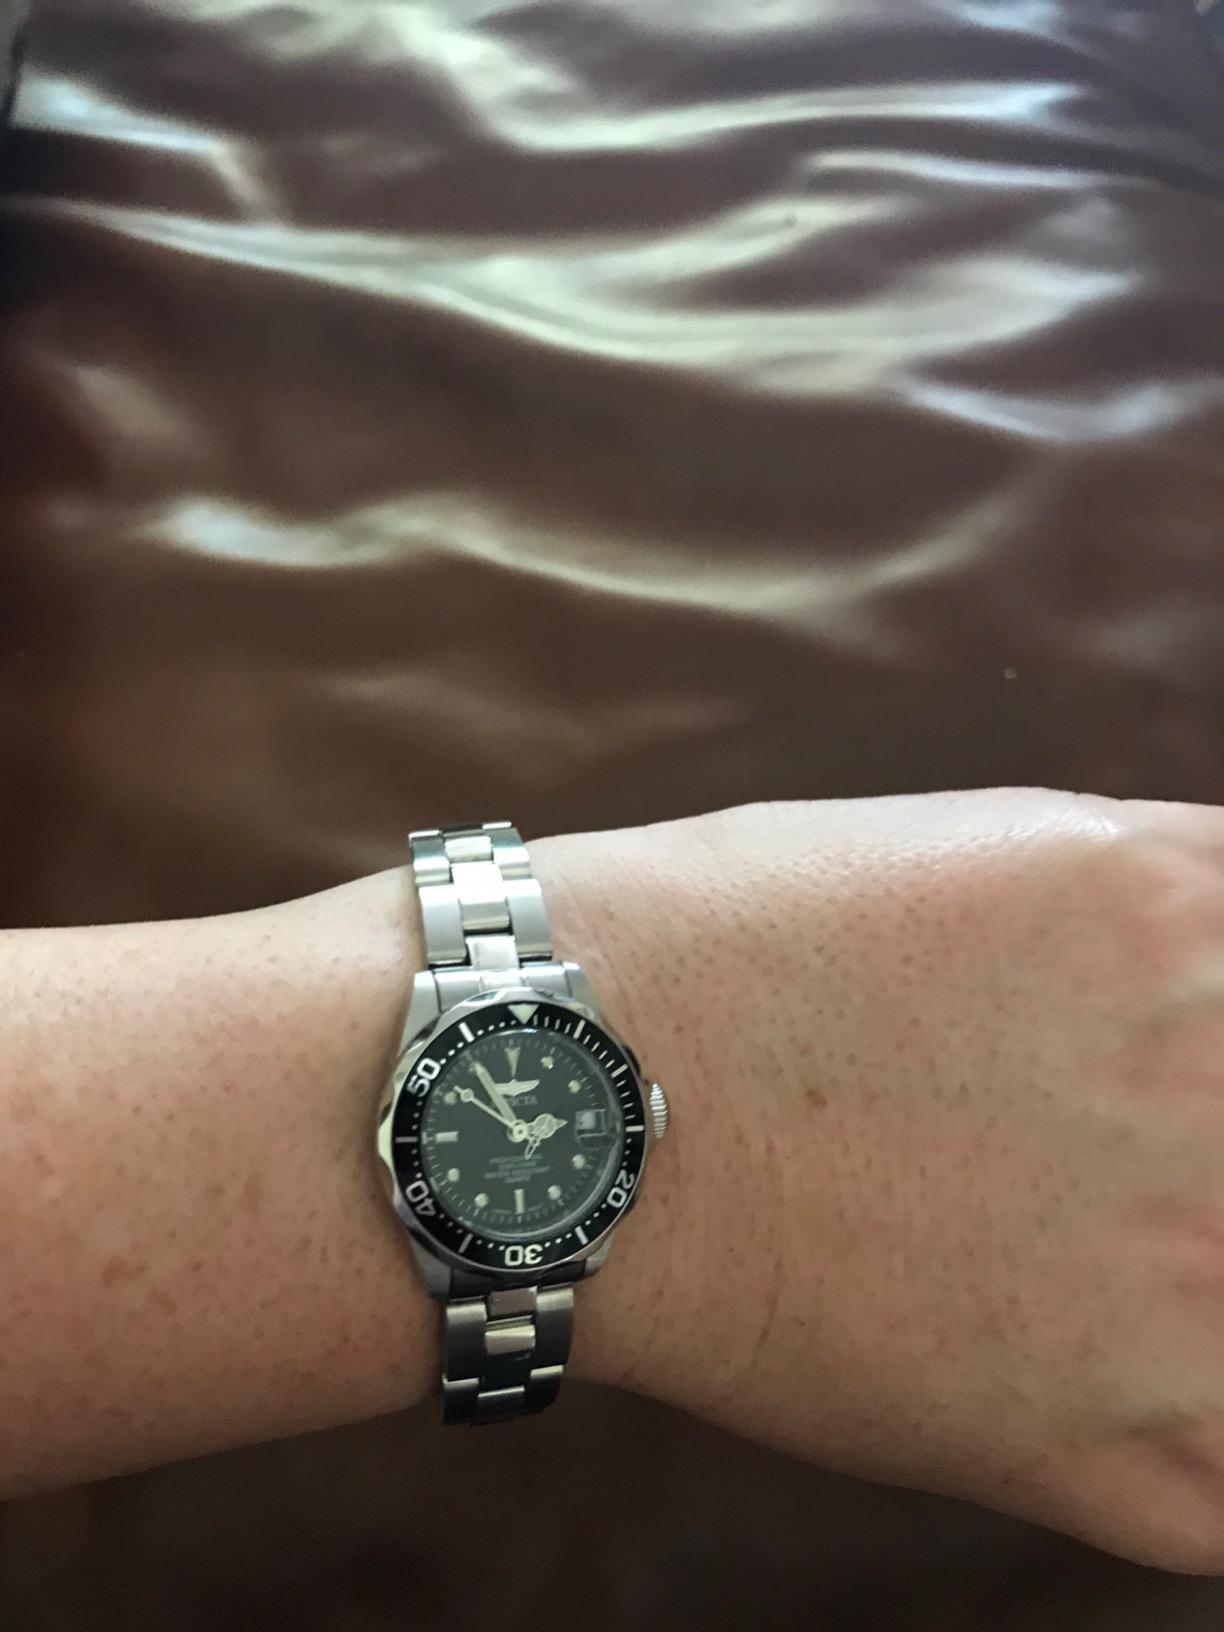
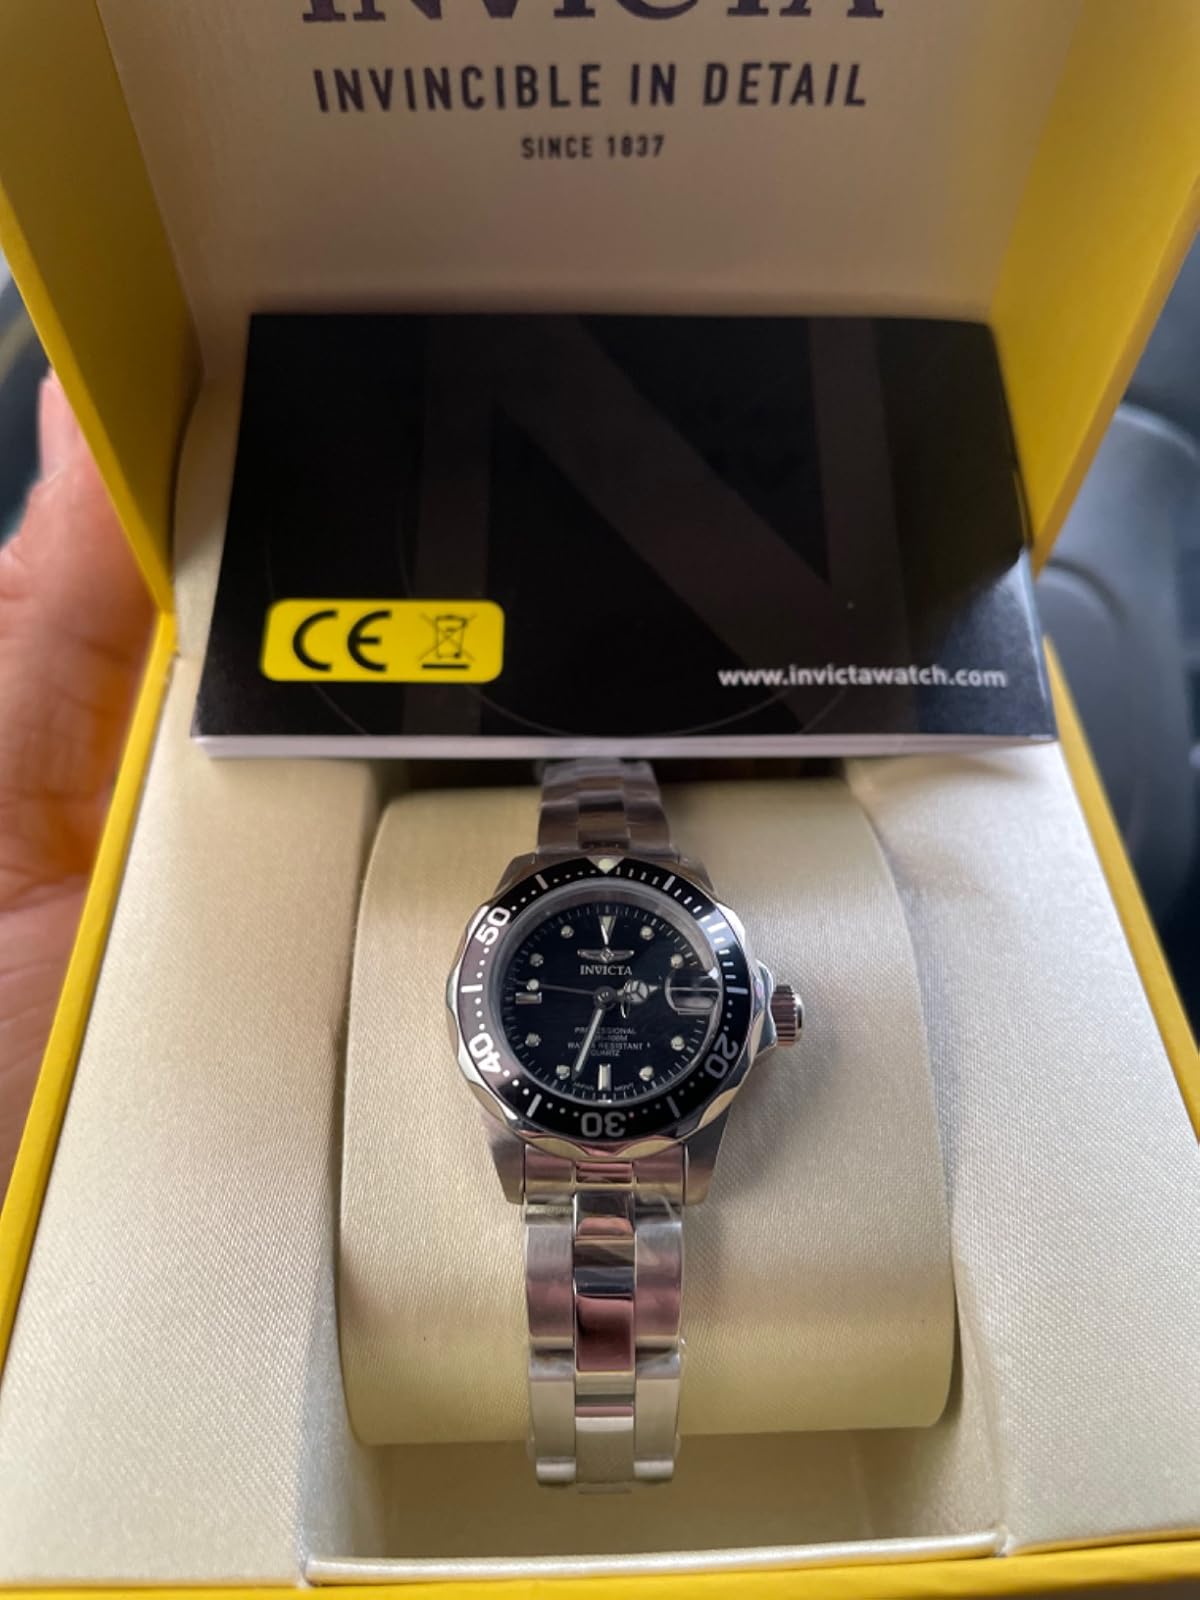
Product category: accessories_watch
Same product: yes